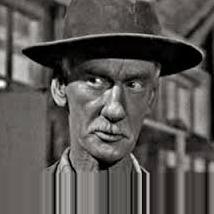
Age: 62